Sooty thrush

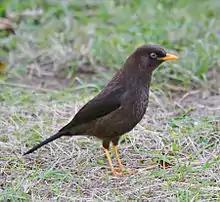
Savegre Valley, Costa Rica

Two superficially similar relatives share this species' range. The mountain thrush is uniformly brown with dark bare parts, and the clay-colored robin is much paler and yellow-billed.